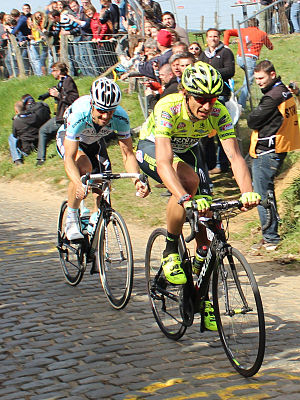
Flandern Rundt 2012
Tom Boonen (bagerst) vandt foran Filippo Pozzato ...
Flandern Rundt 2012 var den 96. udgave af cykelløbet Flandern Rundt og årets anden af de store klassikere. Løbet foregik over 254,4 km den 1. april. Løbet blev vundet af Tom Boonen, efter at han slog Filippo Pozzato og Alessandro Ballan i spurten.